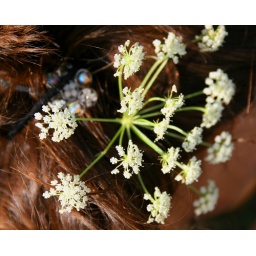
i wish i was a punk rock girl with flowers in my had.